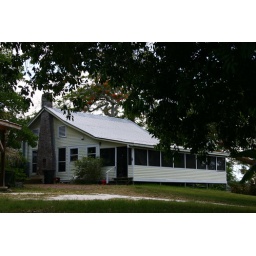
I want to build a house that looks like this one around the lake in Old Miakka.